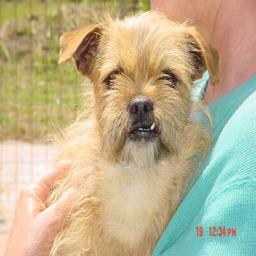
Animal: dogs